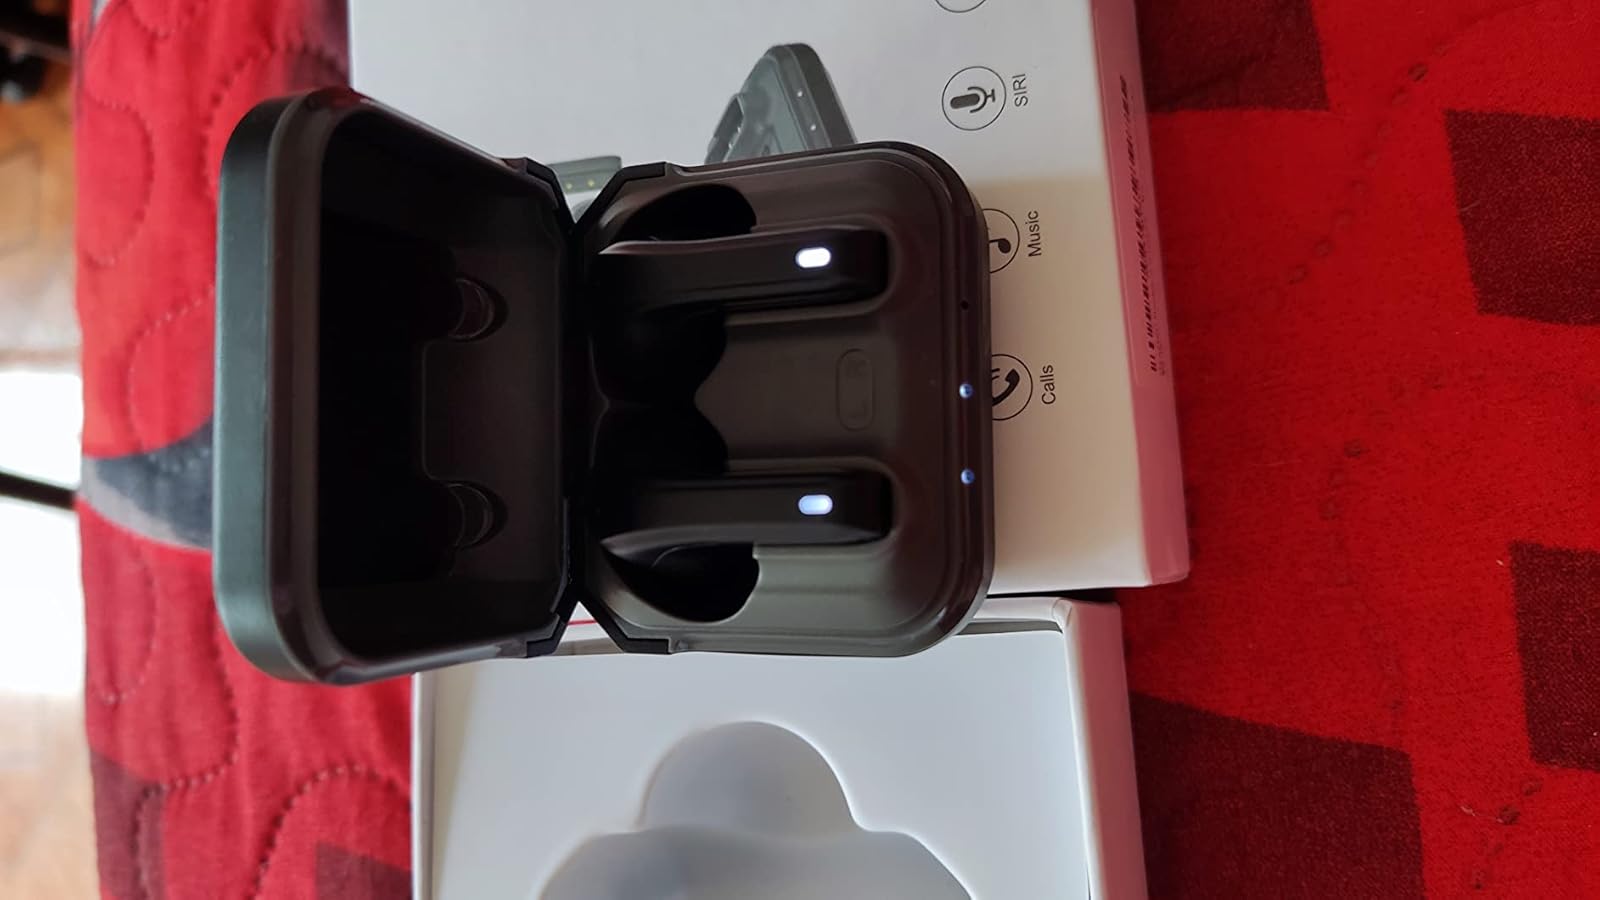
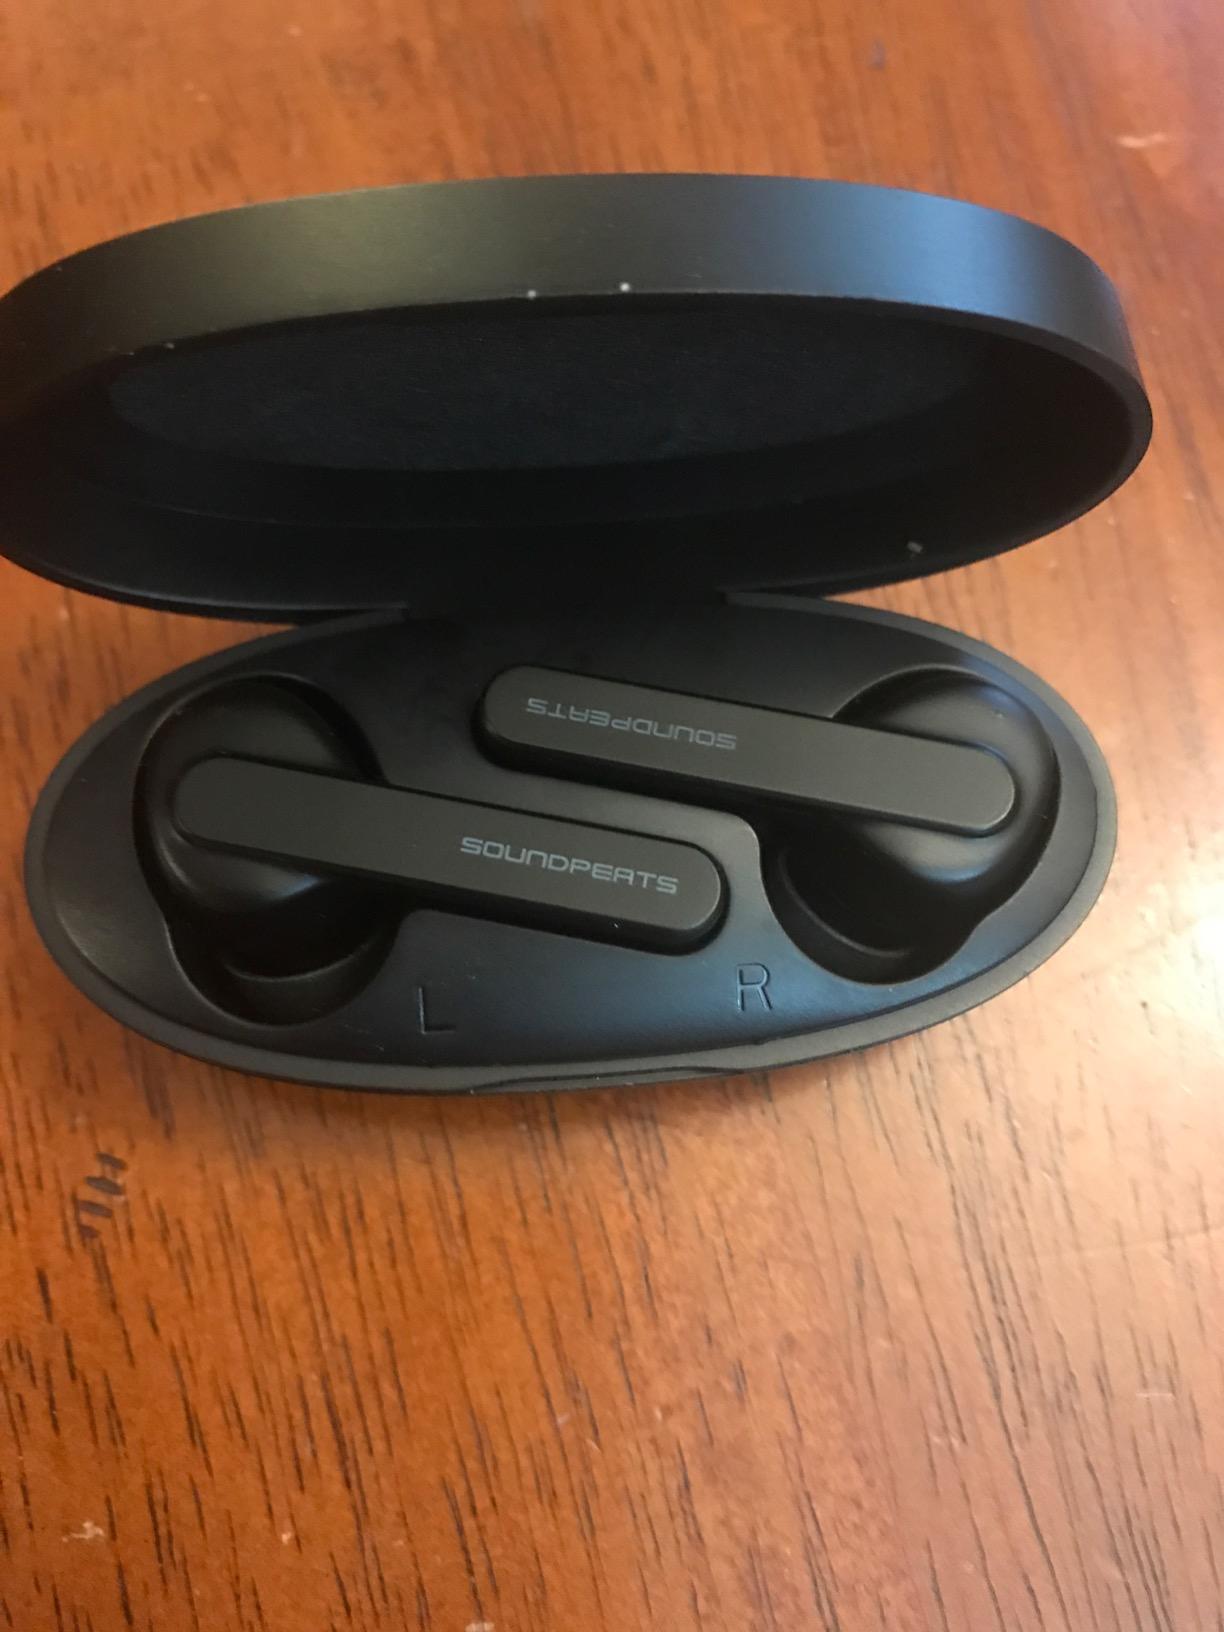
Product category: earbuds
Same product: no